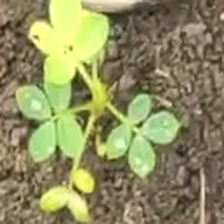
Weed species: Sicklepod_(Senna obtusifolia)